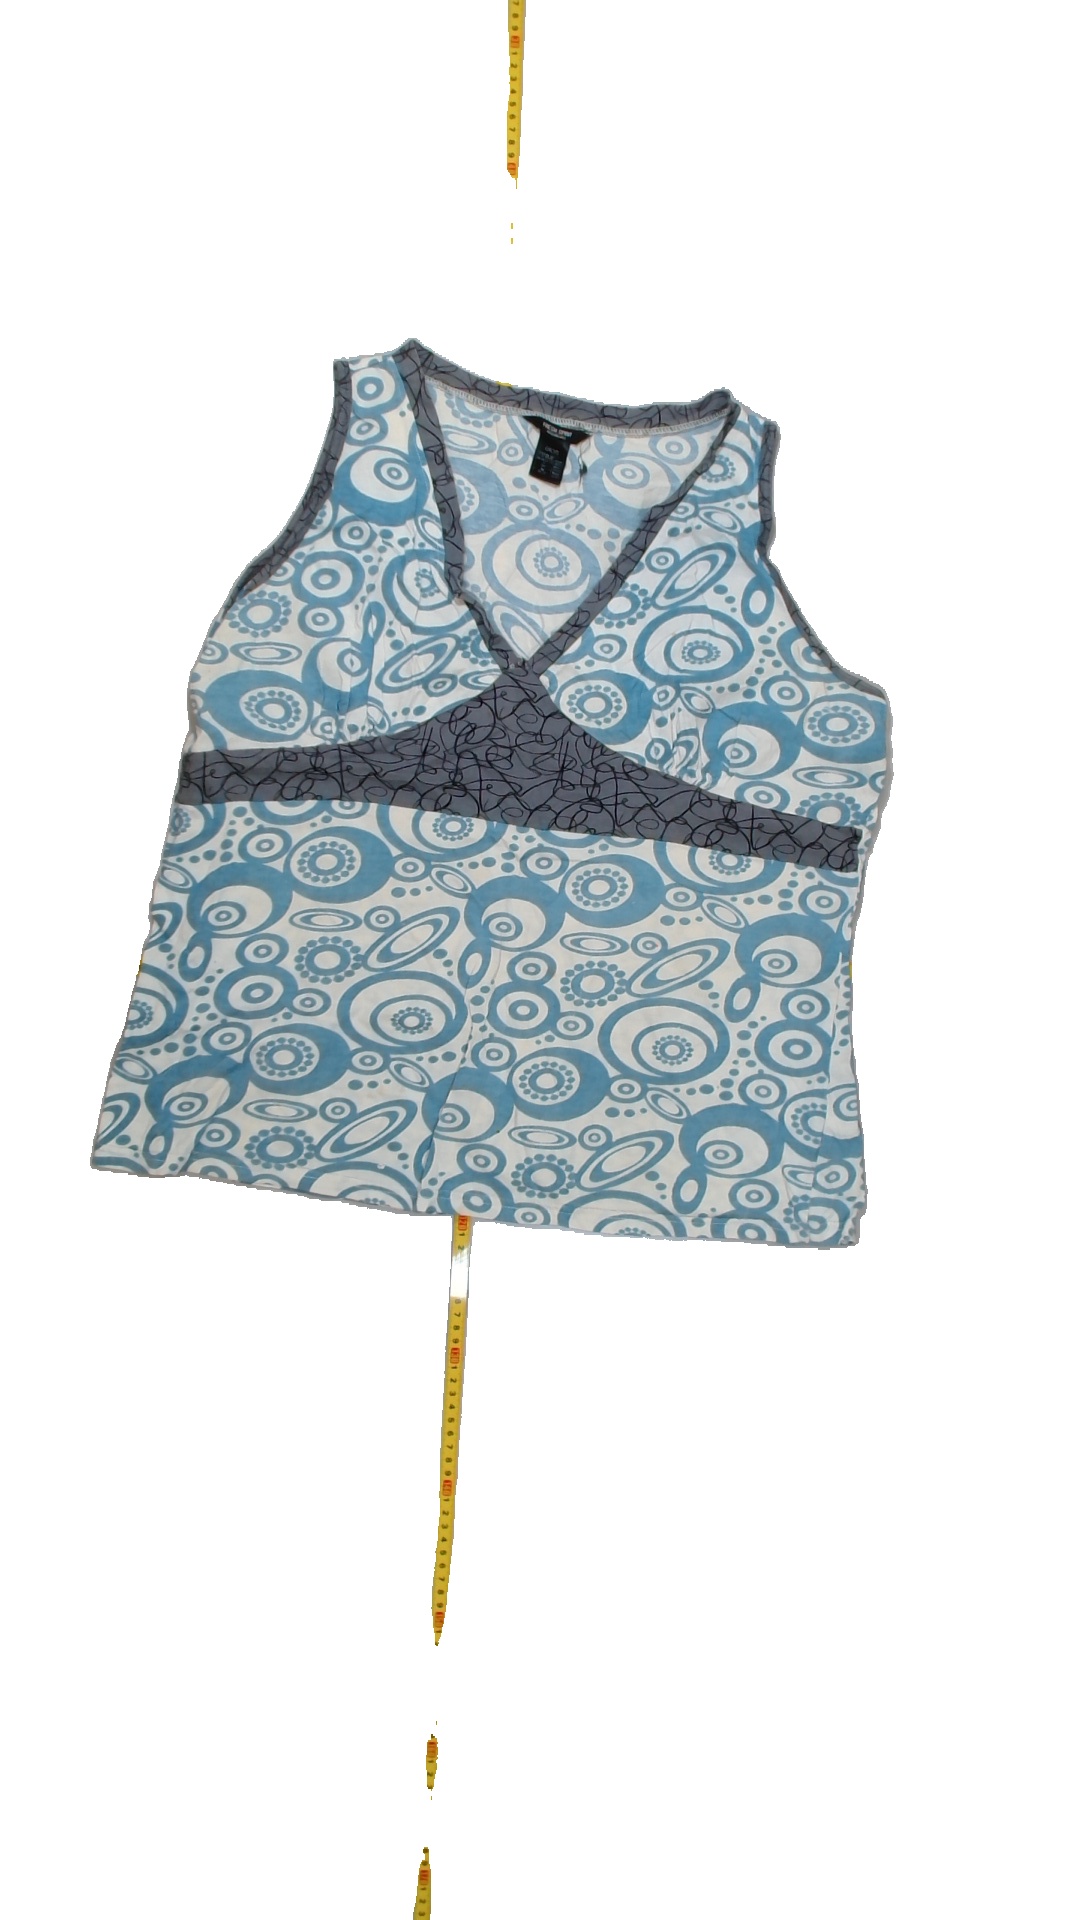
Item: Tank Top (Ladies)
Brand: Not Applicable
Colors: Multicolor
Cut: Regular, V-collar
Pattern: Floral print
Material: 100%cotton
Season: Summer
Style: No trend
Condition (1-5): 2
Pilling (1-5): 3
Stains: Yes
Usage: Export
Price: <50